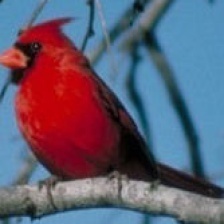
Species: NORTHERN CARDINAL
Scientific name: CARDINALIS CARDINALIS